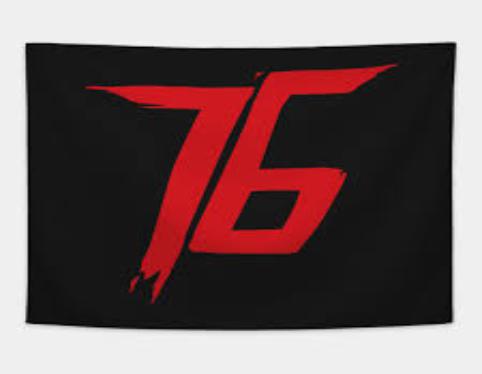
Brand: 76
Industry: Clothes